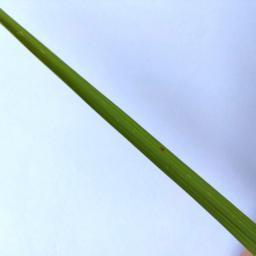
Label: Rice___Brown_Spot